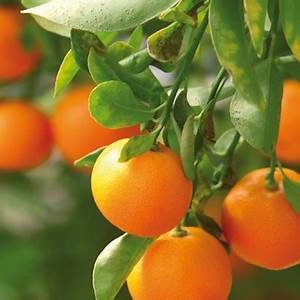
Label: mandarine